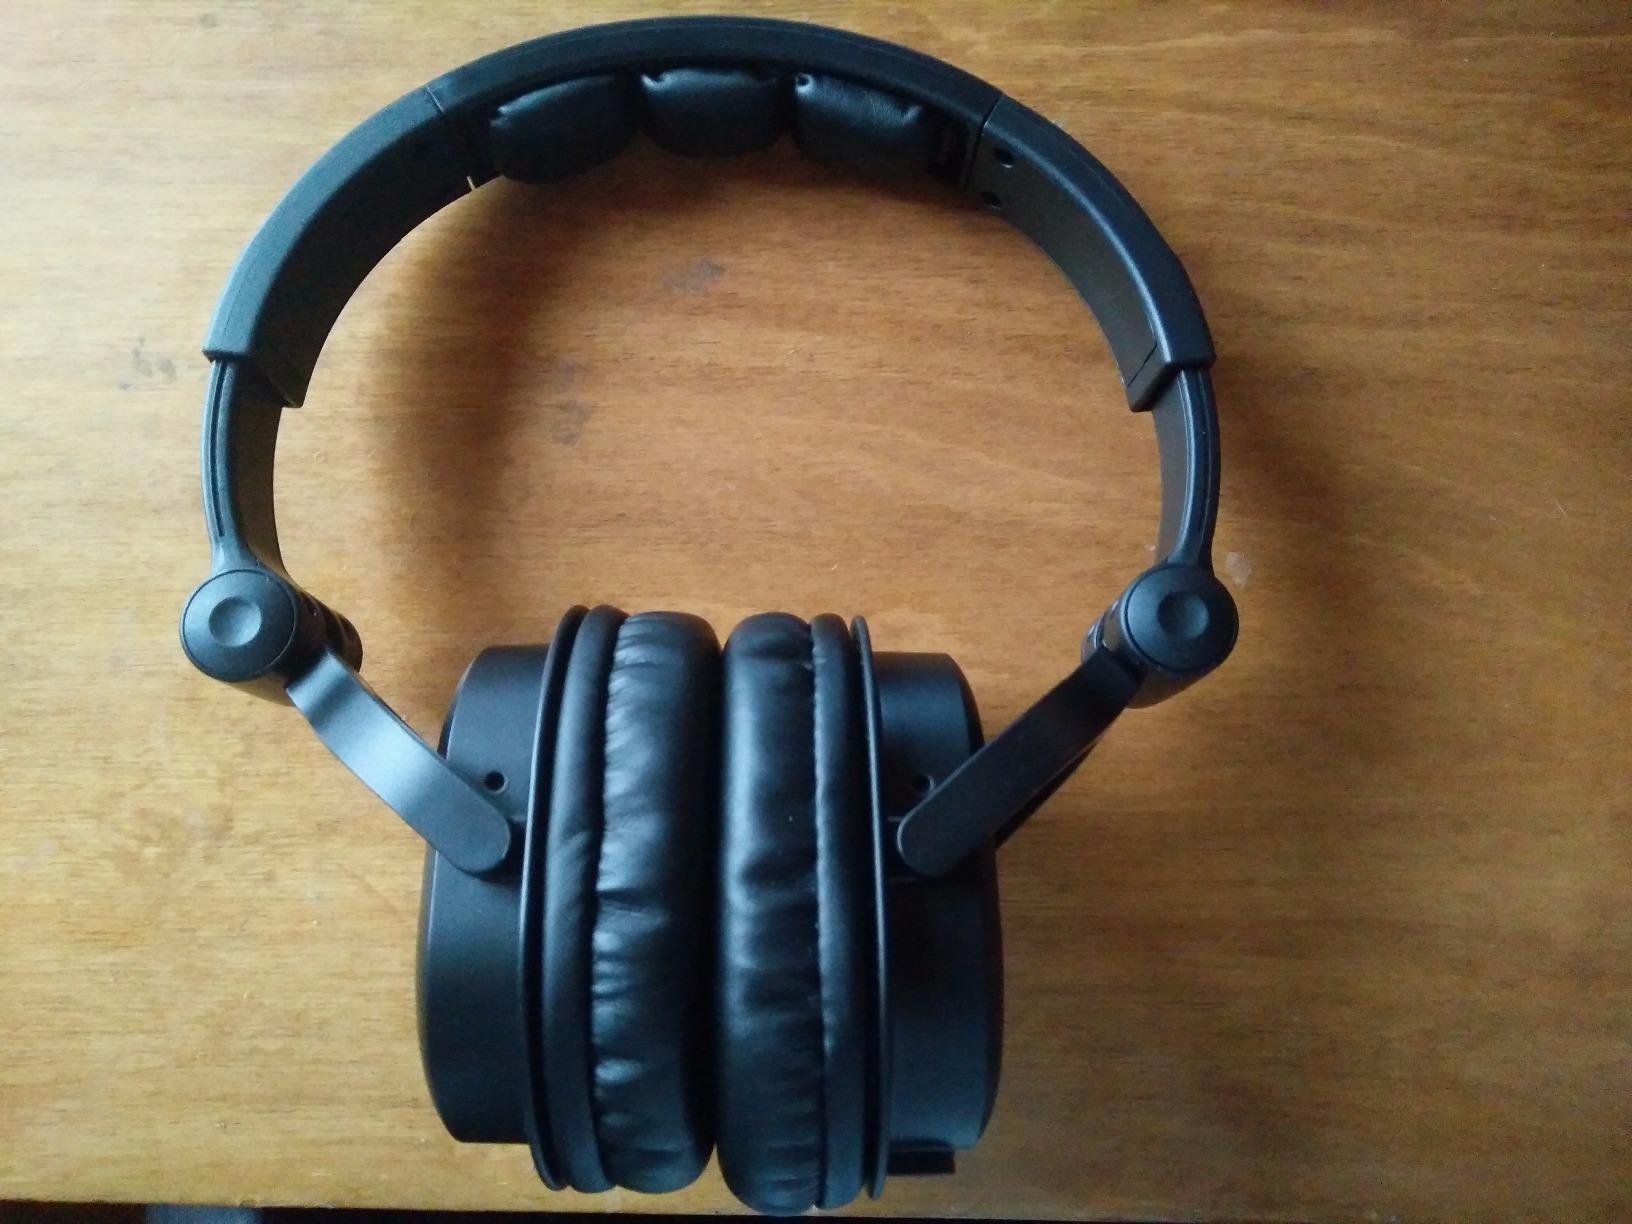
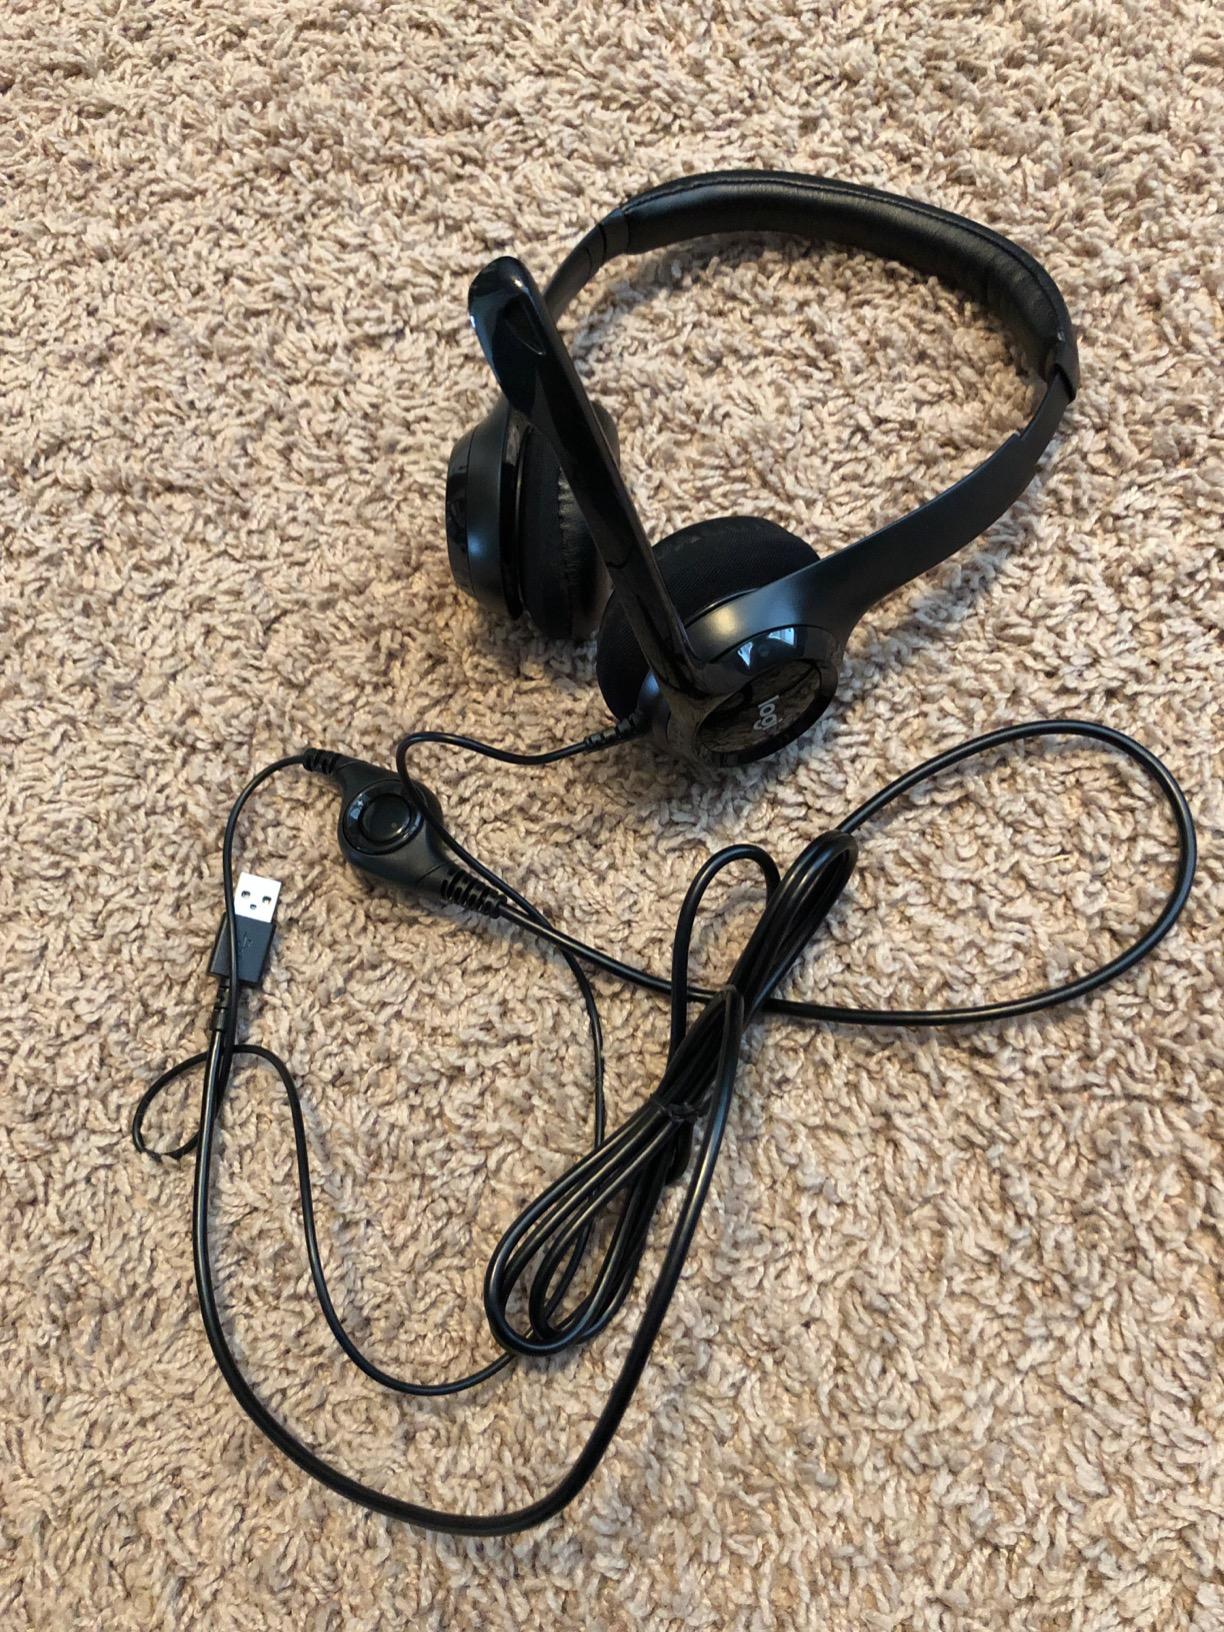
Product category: headphones
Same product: no